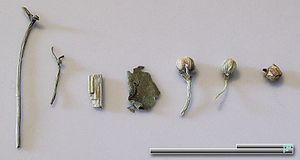
Le Grand Sureau ou Sureau noir est une espèce d'arbrisseaux ou d'arbustes caducifoliés à croissance rapide. Il est présent en Europe, en Asie de l'Ouest et en Afrique du Nord, excepté les régions montagneuses.